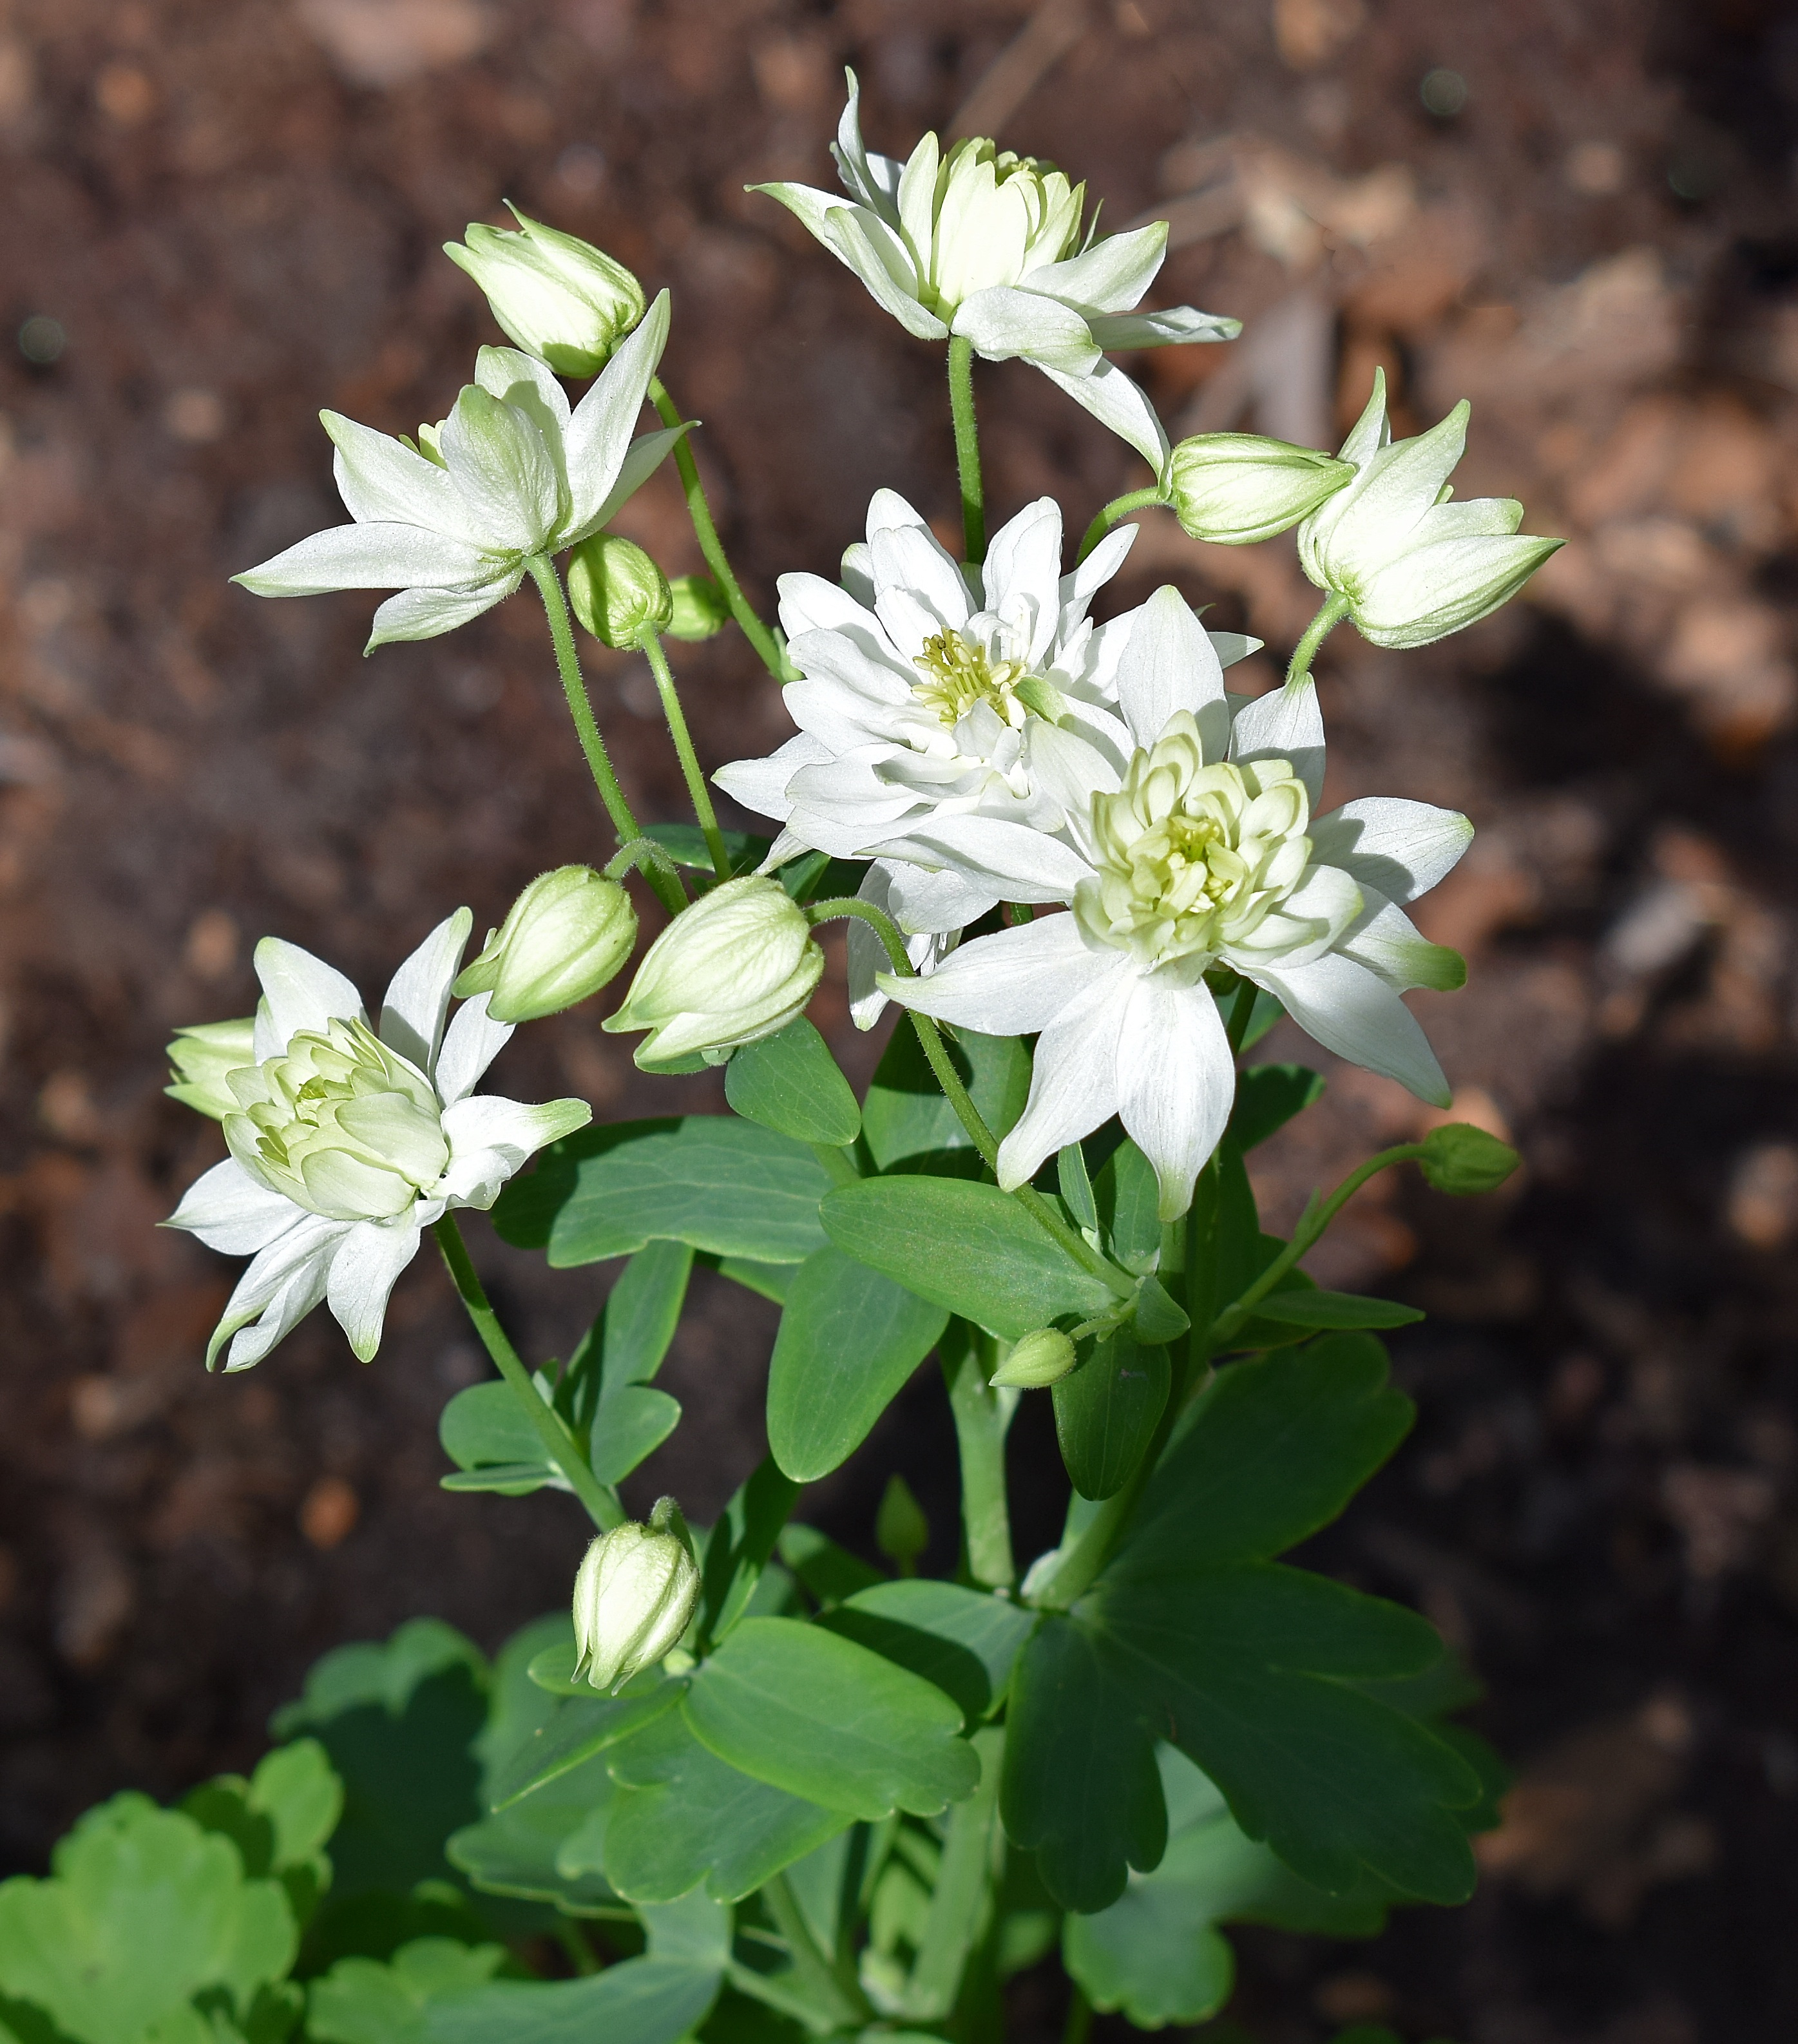
nature, blossom, plant, white, flower, bloom, spring, green, herb, produce, botany, colorful, yellow, garden, flora, wildflower, double, columbine, full bloom, flowering plant, land plant